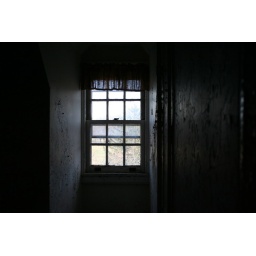
There was actually an exit sign above this window on the 4th floor.